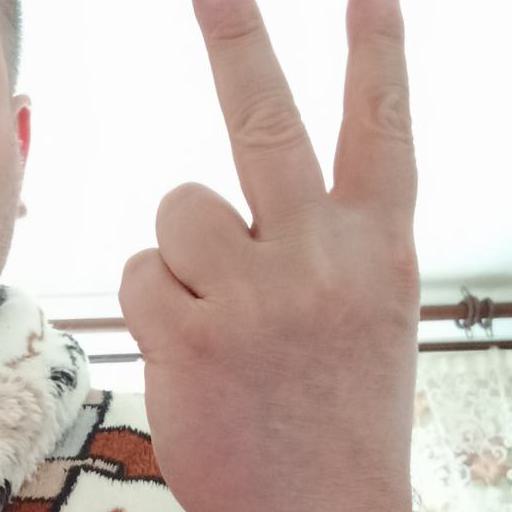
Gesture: peace_inverted